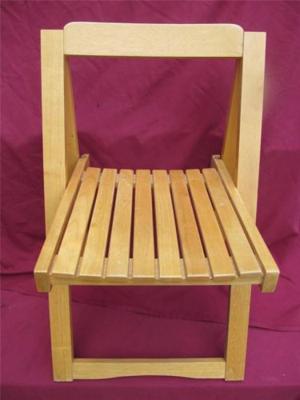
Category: chair